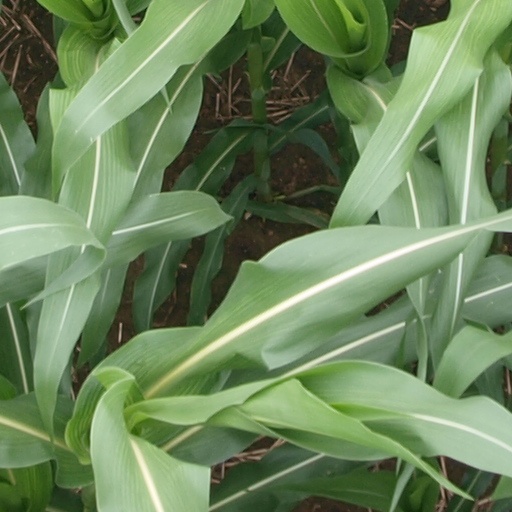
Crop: maize; corn